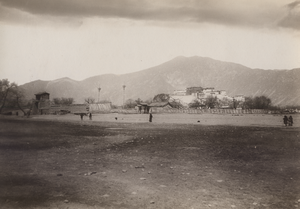
Le Yamen de l'Amban, à Lhassa, depuis le Sud-Est, vers 1900-1901. D'après le photographe, les murs qui entourent la porte sont des reste de l'enceinte de Lhassa qui a été détruite en 1721. On peut voir le palais du Potala dans le fond.
Le Tibet sous la tutelle des Qing désigne la période pendant laquelle la région fut structurellement, militairement et administrativement contrôlée à des degrés divers par la dynastie Qing, établie sur l'ensemble de la Chine par les Mandchous. Instaurée après que l'armée Qing eut défait les Dzoungars qui occupaient le Tibet, cette tutelle, qui conférait au gouvernement du dalai-lama un certain degré d'autonomie politique, prit fin quelque deux siècles plus tard, avec la chute de l'Empire en 1912. Un résident impérial, l’amban, était stationné avec une escorte militaire à Lhassa, d'où il faisait des rapports au Lǐfàn Yuàn, un bureau gouvernemental des Qing qui supervisait les régions frontalières de l'Empire.
Amban est un mot mandchou signifiant « haut responsable », qui correspond à un titre officiel qui varie dans sa portée avec le temps, au sein du gouvernement impérial de la dynastie Qing. Il est traduit en chinois par Dachen 大臣, dàchén, Wade : Ta-jên ou plus complètement, par dachen 驻札大臣 / 駐劄大臣, zhùzhā dàchén, « résident impérial ».
Le Bureau des affaires frontalières, ou Cour chargée des provinces extérieures, en chinois : 理藩院 ; pinyin : lǐfàn yuàn, était un organisme gouvernemental de l'Empire des Qing, chargé de surveiller les dépendances mongoles et tibétaines de l'Empire chinois et de superviser la nomination des commissaires impériaux ou ambans.
Un yámen, était, dans la Chine impériale, la résidence officielle d'un mandarin. Outre la demeure du mandarin, le yamen regroupait également l'ensemble de ses bureaux. Le terme a été utilisé pendant des siècles dans l'Empire chinois, mais n'a été repris en Occident que pendant la dynastie des Qing.